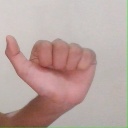
अक्षर: त